Island Resort (Hong Kong)

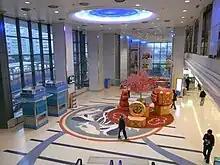
Island Resort Mall

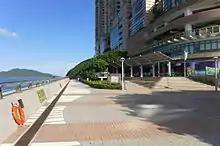
Siu Sai Wan Promenade along Island Resort and Island Resort Mall

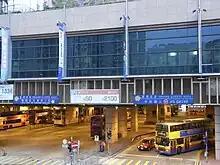
Siu Sai Wan (Island Resort) Public Transport Interchange

Island Resort is a high-rise complex located in the Siu Sai Wan area of Hong Kong (address: 28 Siu Sai Wan Road, Siu Sai Wan, Chai Wan, Hong Kong). Construction of the complex began in 1999, and was completed in 2001. It is also the 71st tallest building in Hong Kong, tied with The Dynasty Tower.